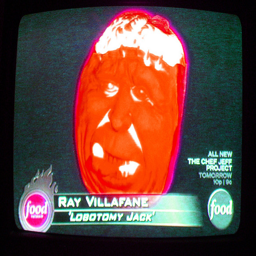
A creepy looking red faced monster on a TV screen.
A tomato picture to describe a person on Food Network.
close up of an orange face on a television set
A flaming orange character face is staring at a viewer.
A television screen is lit up with an ugly orange face.